City Center at Oyster Point

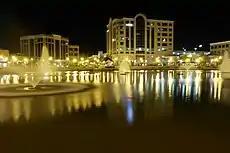
City Center at Oyster Point

City Center at Oyster Point is a business district in the Oyster Point section of Newport News, Virginia. It is a high density mixed-use development that has of retail shops and restaurants and of Class A office space. It is inspired by the maritime history of the city, landscaped in a southern living style with views to a fountain.